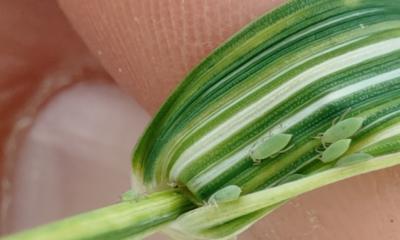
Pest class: russian_wheat_aphid